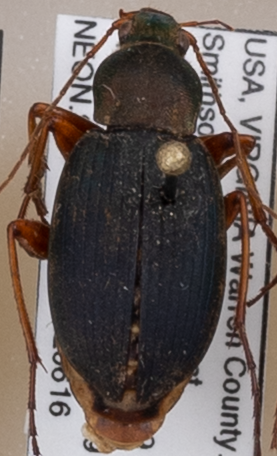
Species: Chlaenius aestivus
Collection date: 2022-06-16
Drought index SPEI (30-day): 0.54
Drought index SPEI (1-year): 0.512
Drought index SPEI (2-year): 0.71